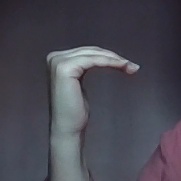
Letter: haa